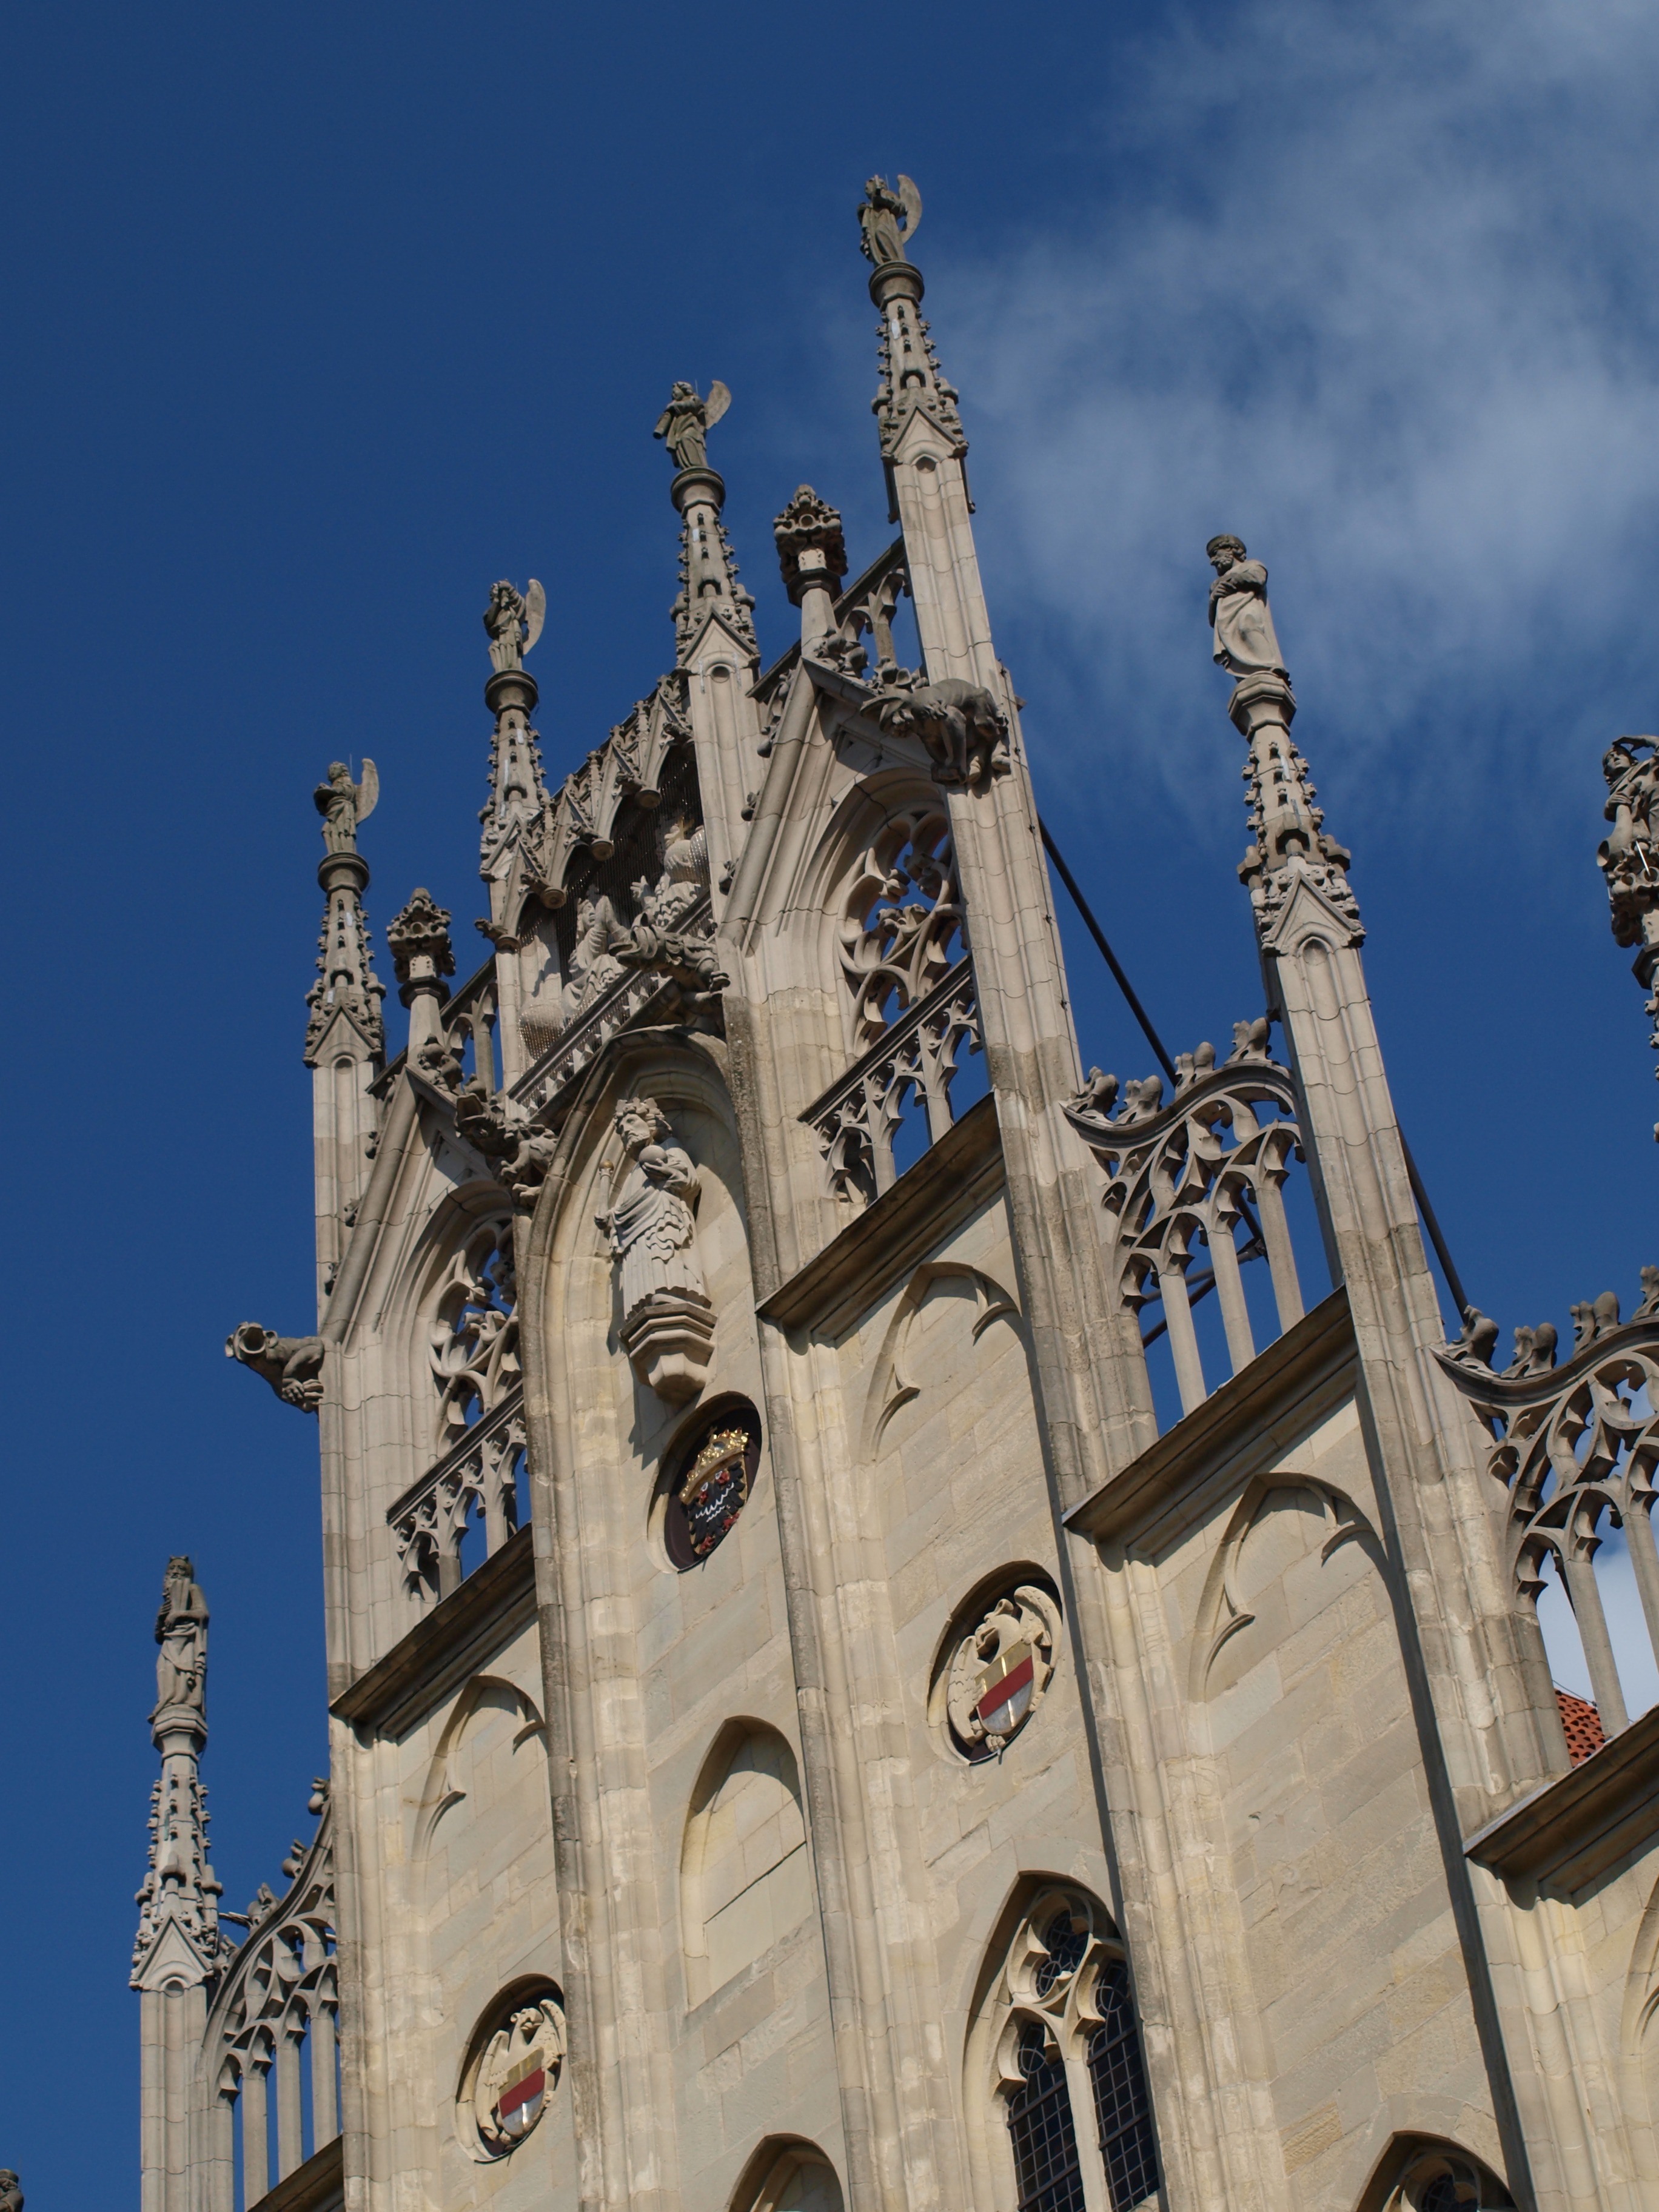
architecture, building, city, tower, landmark, facade, cathedral, tourism, place of worship, clock tower, spire, germany, munster